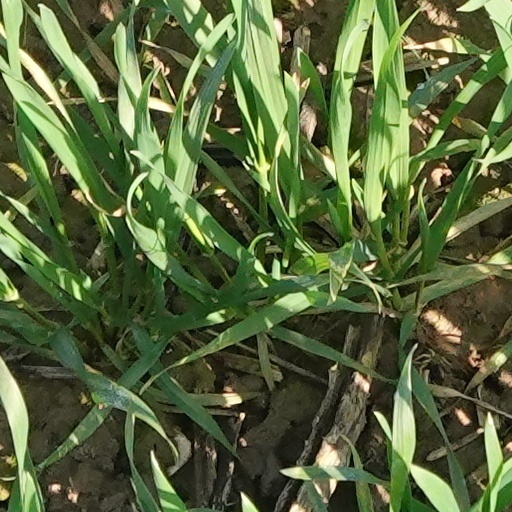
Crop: wheat